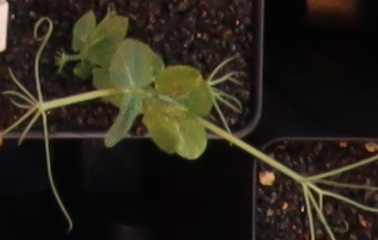
Label: Field Pea